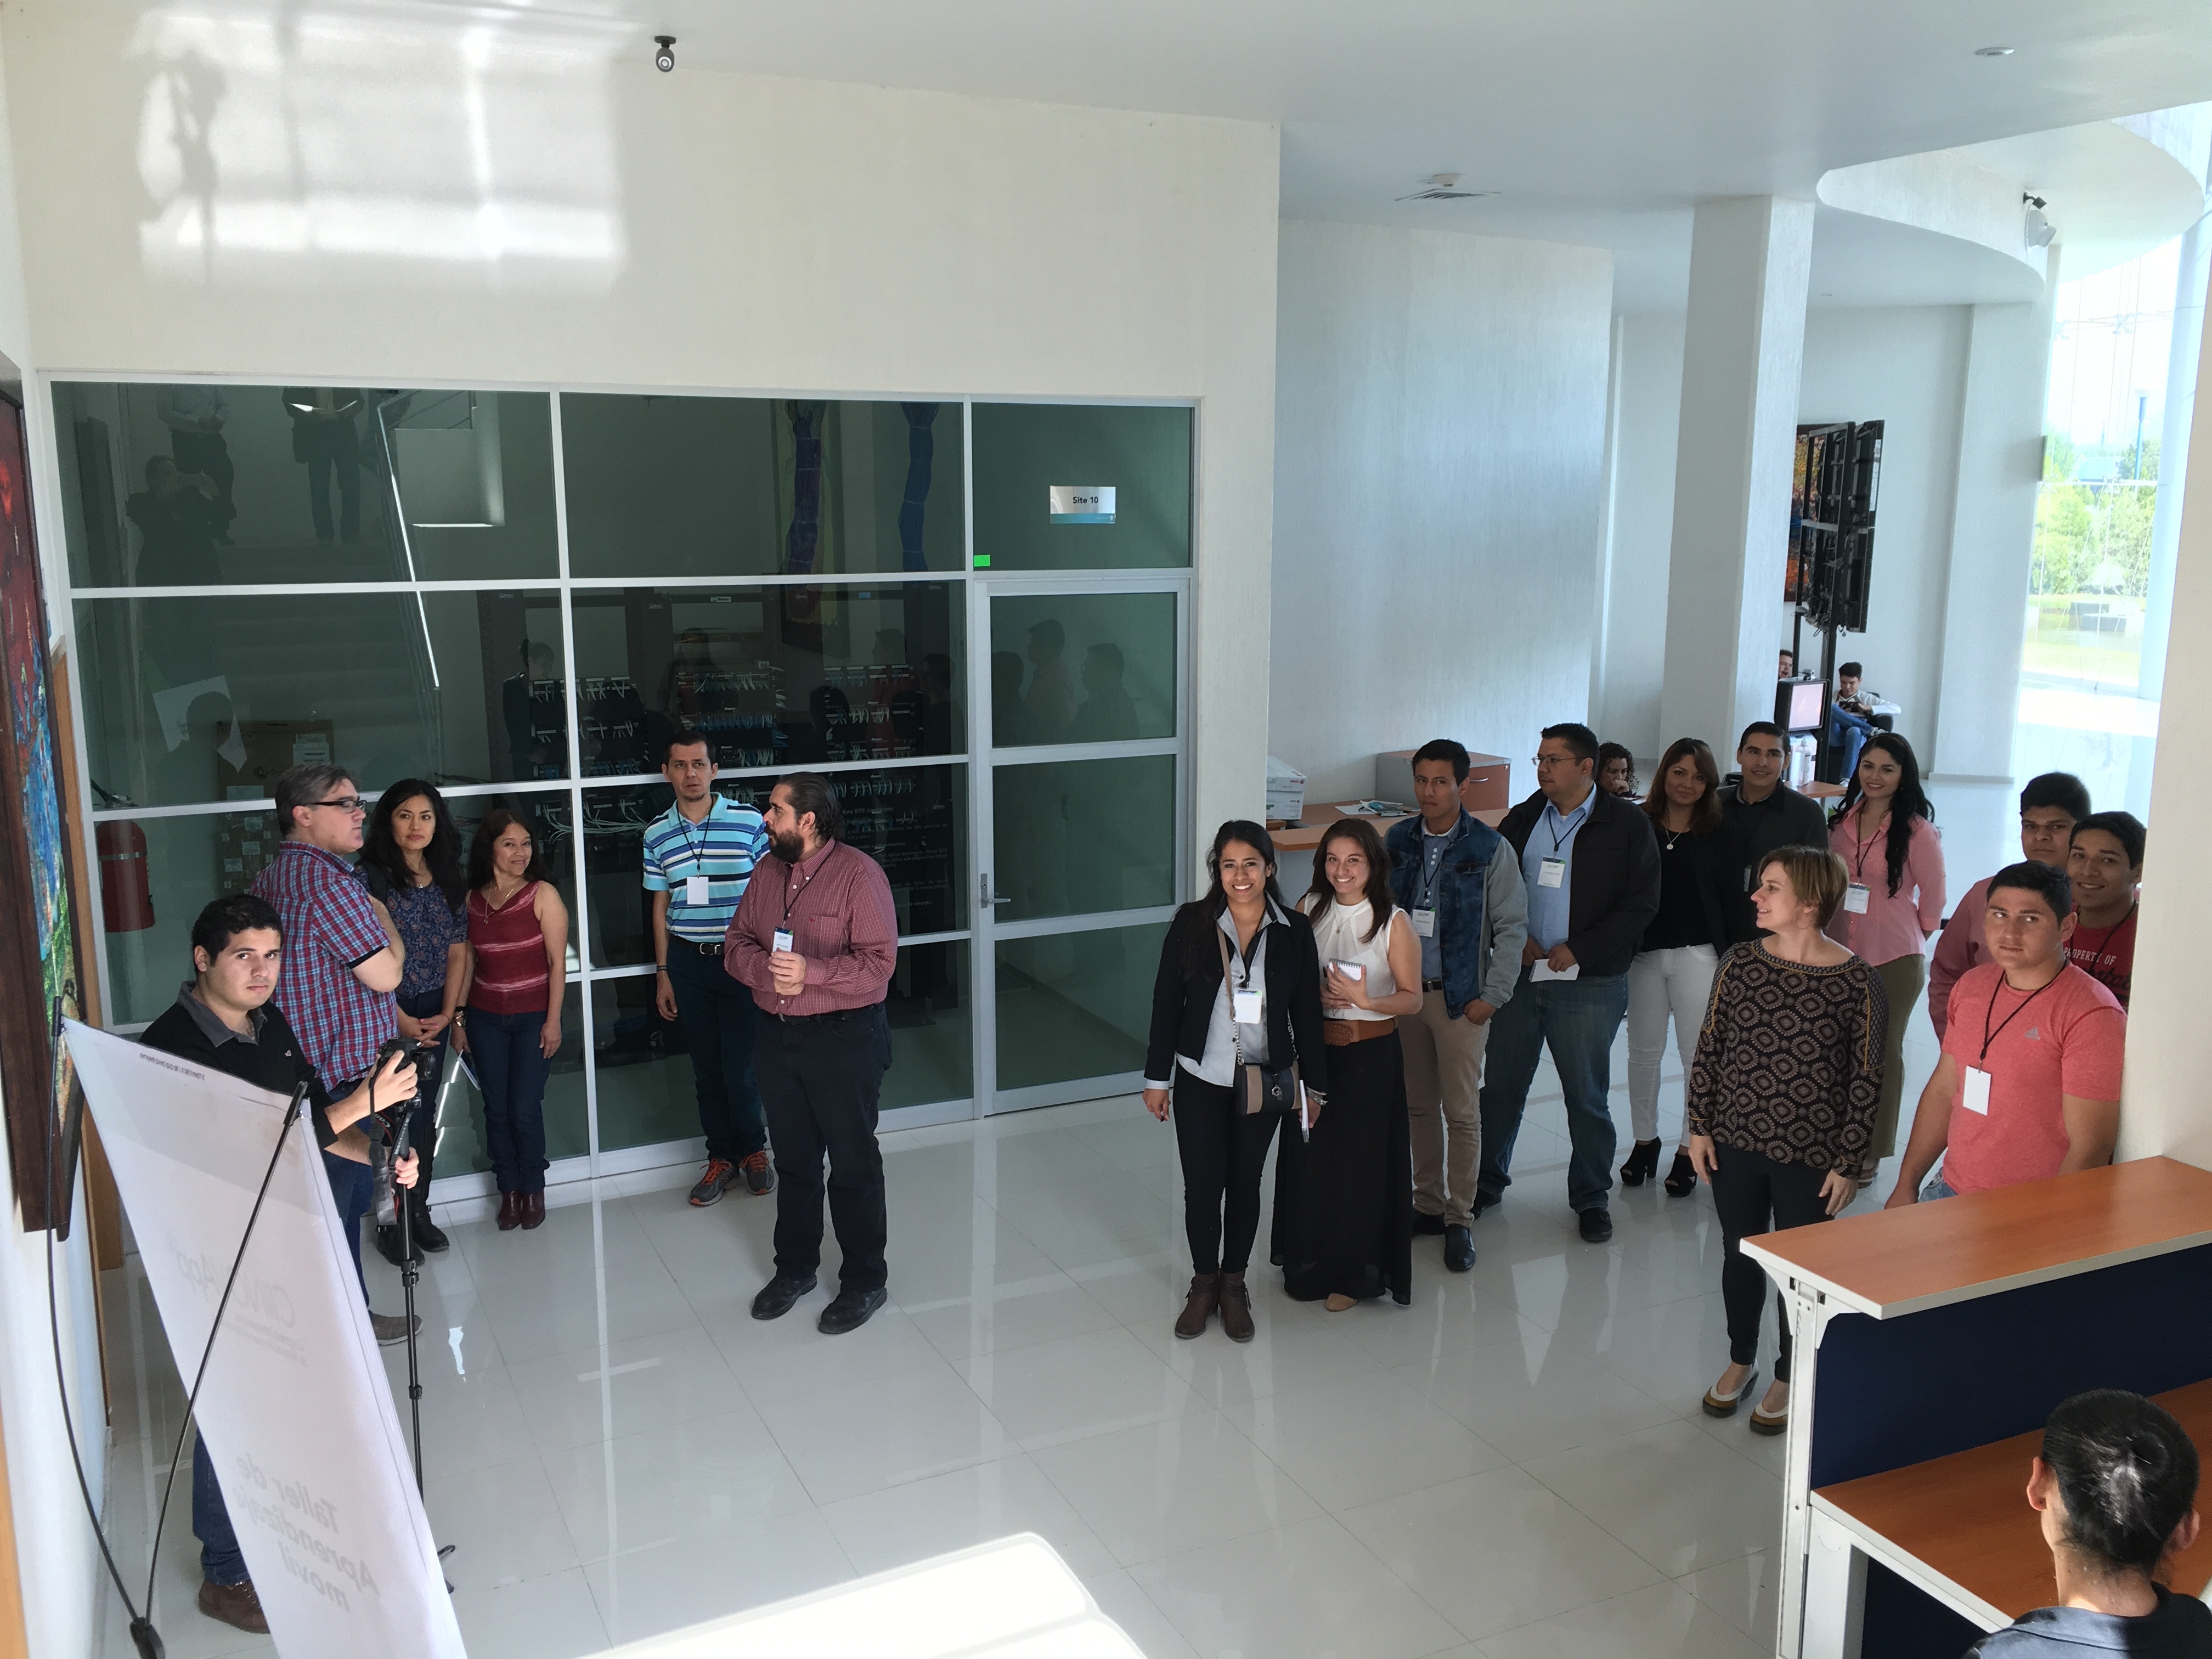
communication, professional, institution, seminar